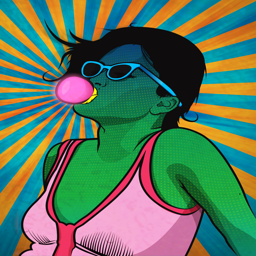
digital art selected for the #